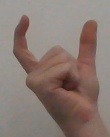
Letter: nun